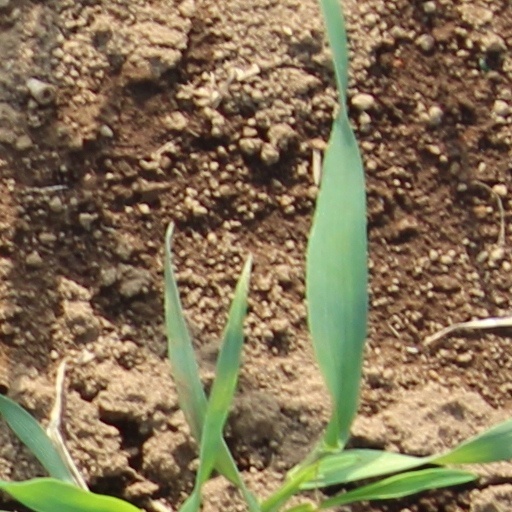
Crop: wheat